Jura hole stone

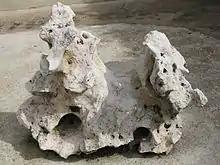

A Jura hole stone (or Jura Coral rock, or Jura cavity stone) is a natural stone found in the Jura mountains of France. They are light beige in color and have many cavities. They come from the petrified sea deposits caused by tectonic shifts between mountains. The bizarre form and many cavities are caused by erosion over thousands of years.